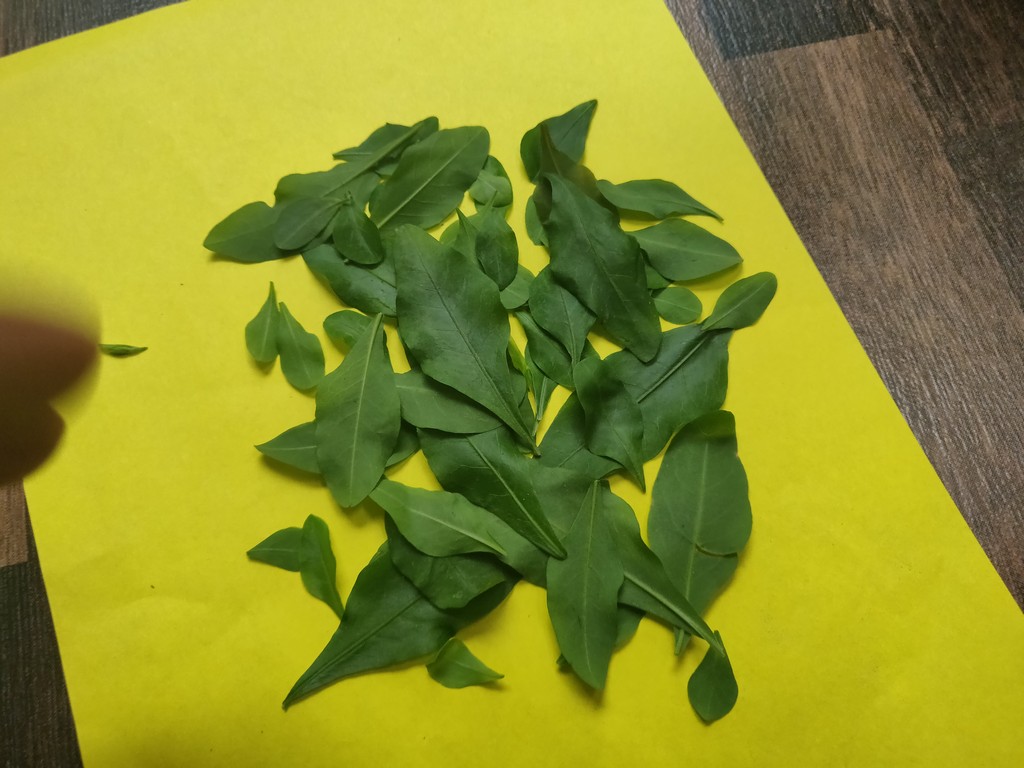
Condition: Healthy
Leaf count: multiple
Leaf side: unknown